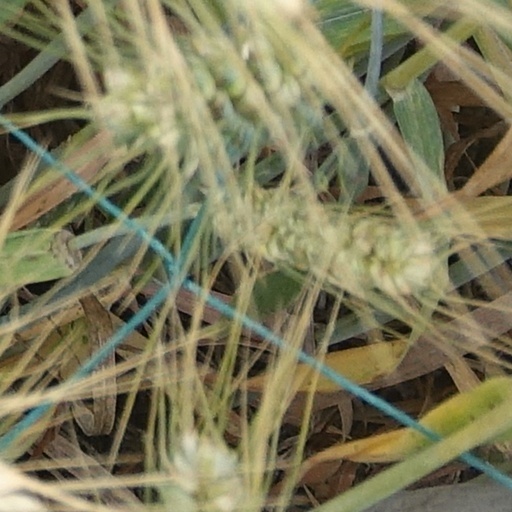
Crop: wheat